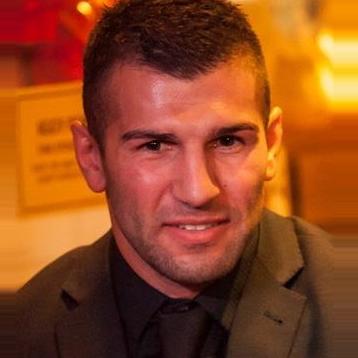
Age: 25